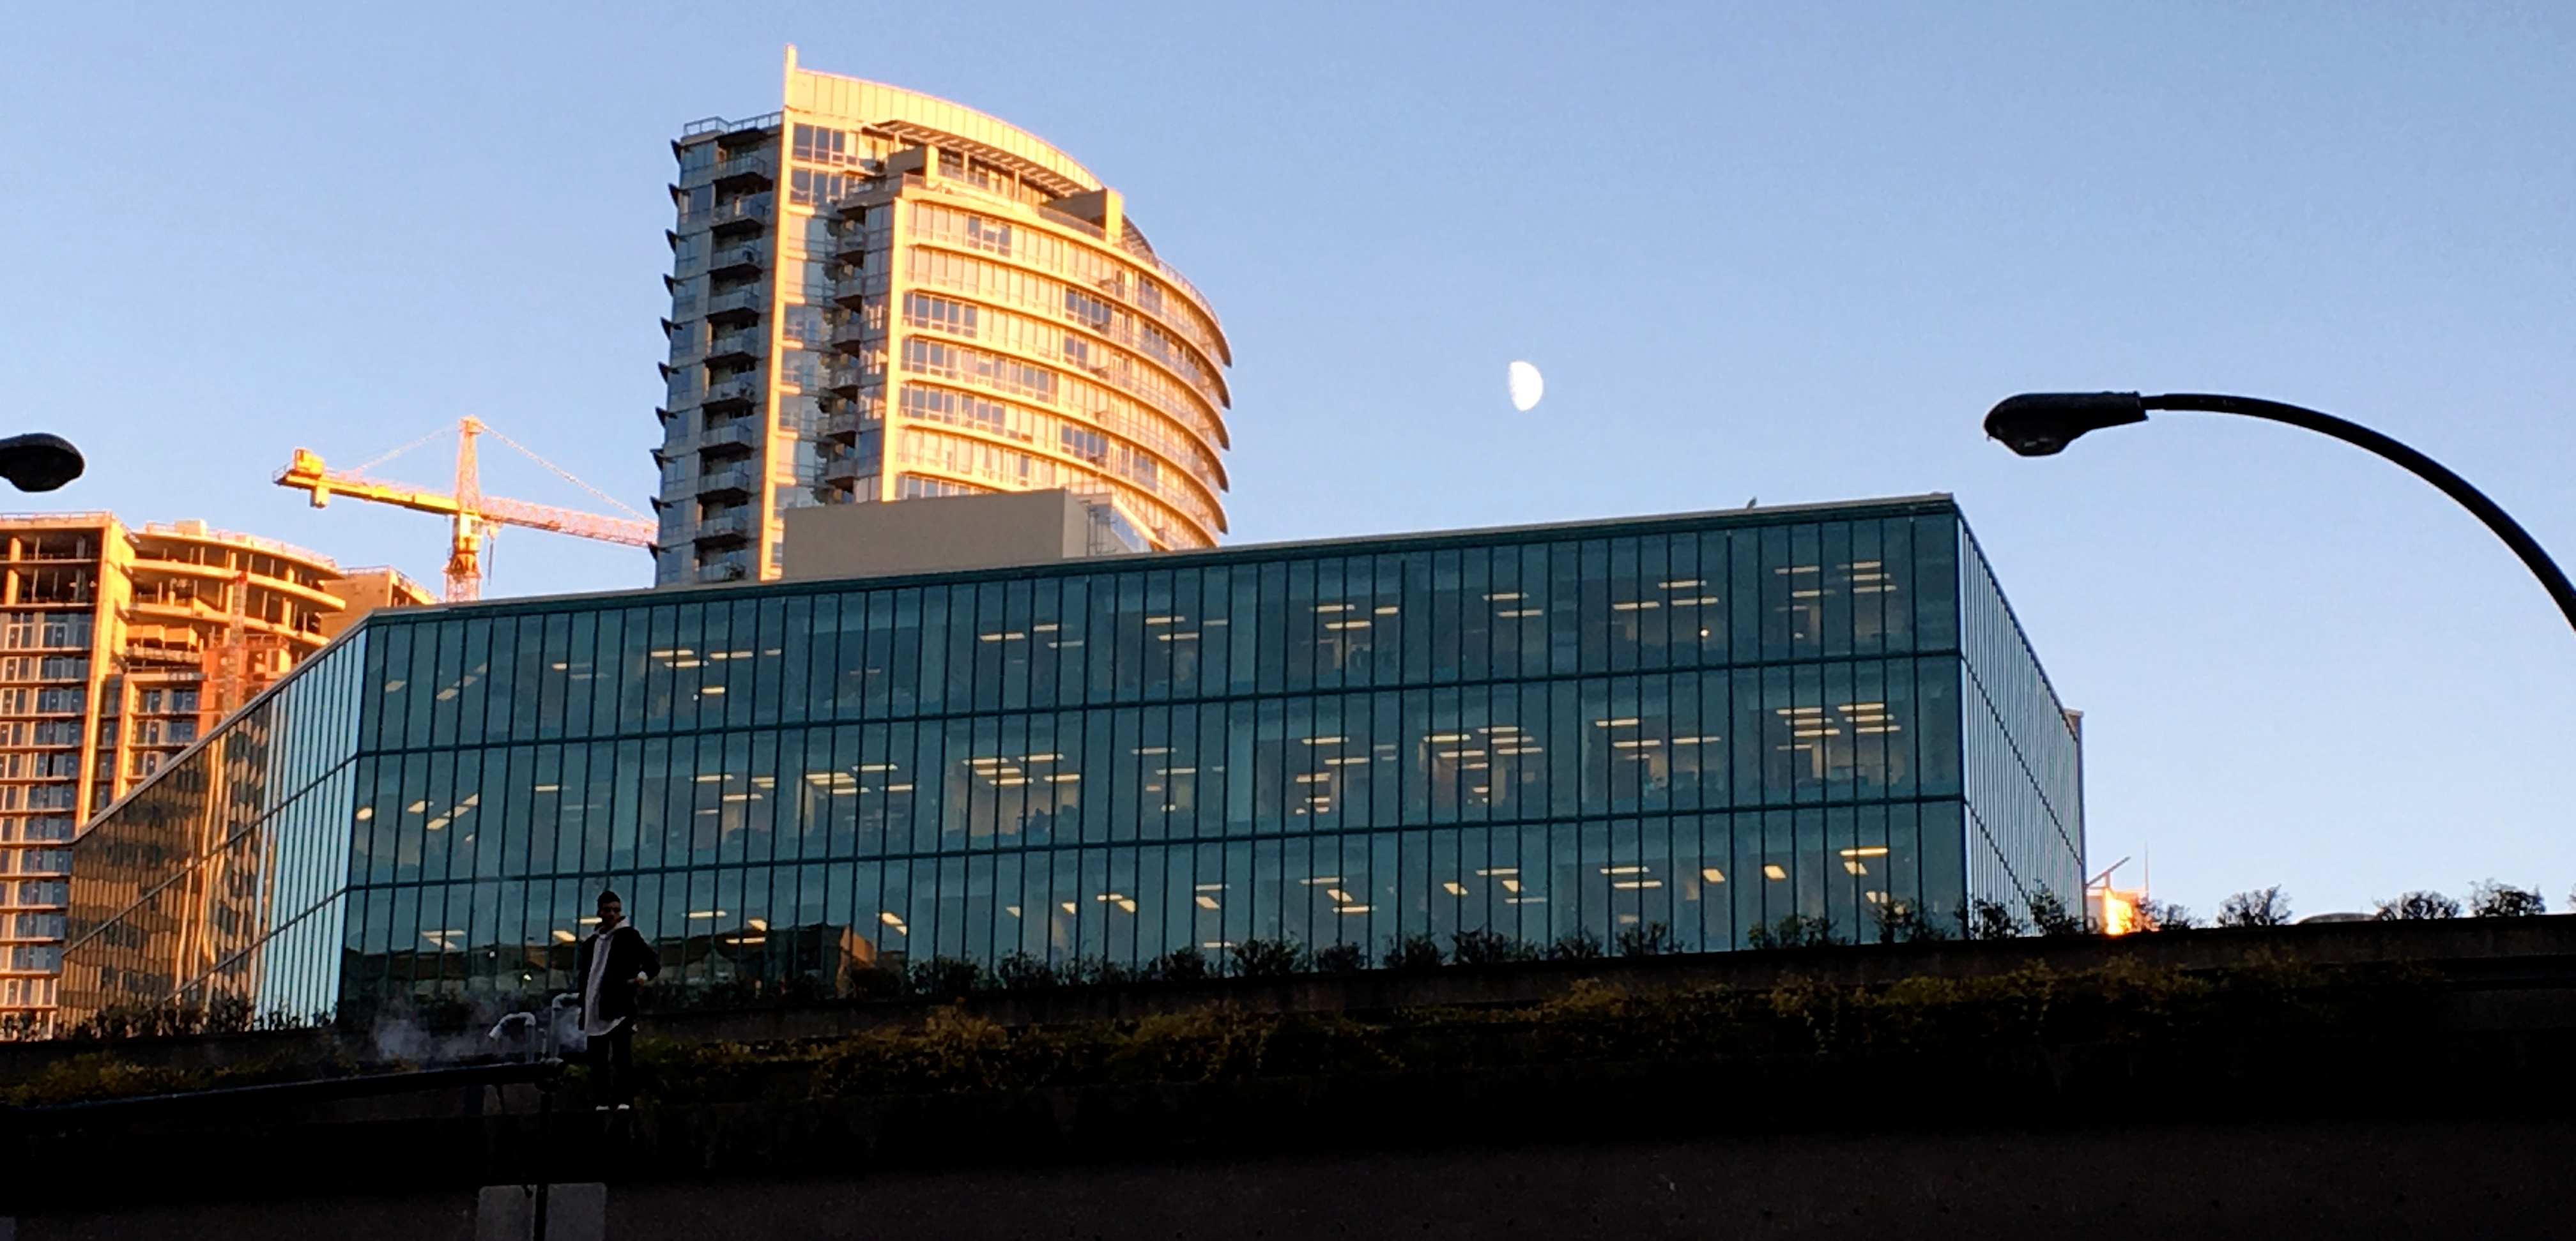
architecture, structure, skyline, city, skyscraper, cityscape, downtown, transport, evening, reflection, landmark, facade, industry, stadium, tower block, urban area, sport venue